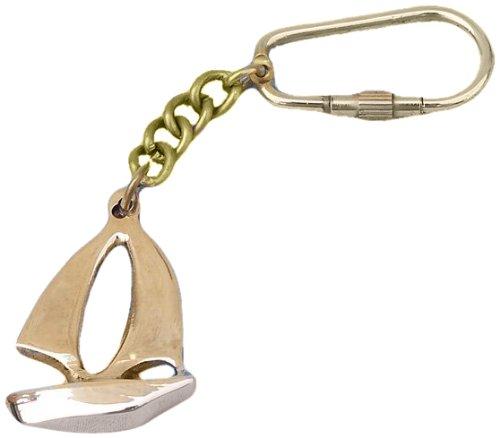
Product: Hampton Nautical Solid Brass Yacht Key Chain, 5", Brass
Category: Home & Kitchen | Bedding | Kids' Bedding | Decorative Pillows & Covers | Travel Pillows
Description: Solid metal keyring and body.
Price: $7.27
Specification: ProductDimensions:5x5x5inches|ItemWeight:0.32ounces|ShippingWeight:0.32ounces(Viewshippingratesandpolicies)|DomesticShipping:ItemcanbeshippedwithinU.S.|InternationalShipping:ThisitemcanbeshippedtoselectcountriesoutsideoftheU.S.LearnMore|ASIN:B00GA1W98Y|Californiaresidents:ClickhereforProposition65warning|Itemmodelnumber:K-269|Manufacturerrecommendedage:5yearsandup